Pablo Sandoval

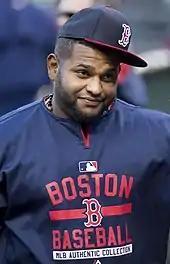
Sandoval with the Red Sox

Sandoval injured his left hamstring at the end of July and was on the DL for the second time in 2012, from July 28 through August 13. On September 20, he homered from both sides of the plate in a 9–2 victory over Colorado, becoming the sixth San Francisco Giant to accomplish the feat. In 108 games (396 at bats), Sandoval batted .283 with 112 hits, 12 home runs, and 63 RBI.